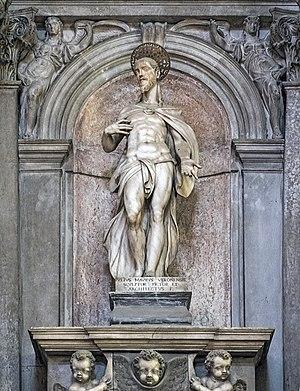
L'église Saint-Sauveur est une église catholique de Venise, en Italie, située dans le sestiere de San Marco, sur le Campo San Salvador, près du pont du Rialto.